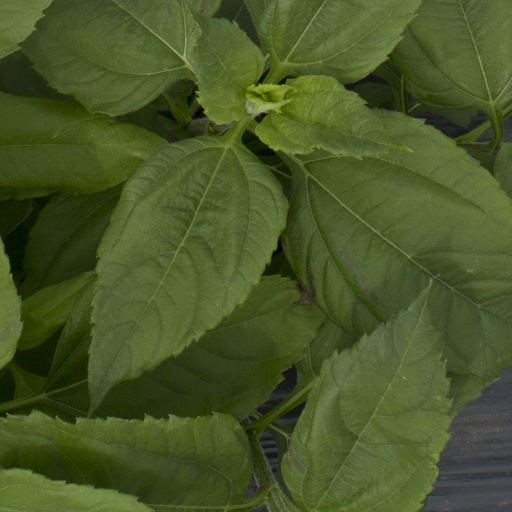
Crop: Jerusalem artichoke